Bronisław Kentzer

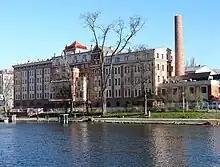
Restored mills – Hotel "Słoneczny Młyn", 2015

Baerwald's mill capacity reached 30 tons of flour per day at the turn of the 20th century and employed about 25 people. In 1916, an extension added a five-storey tower used as a warehouse.